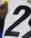
Number: 2